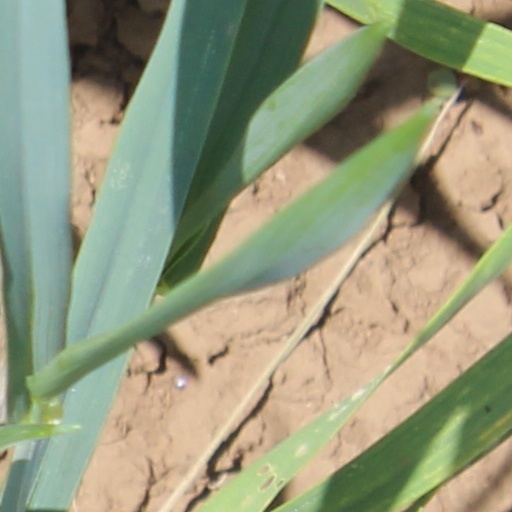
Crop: wheat